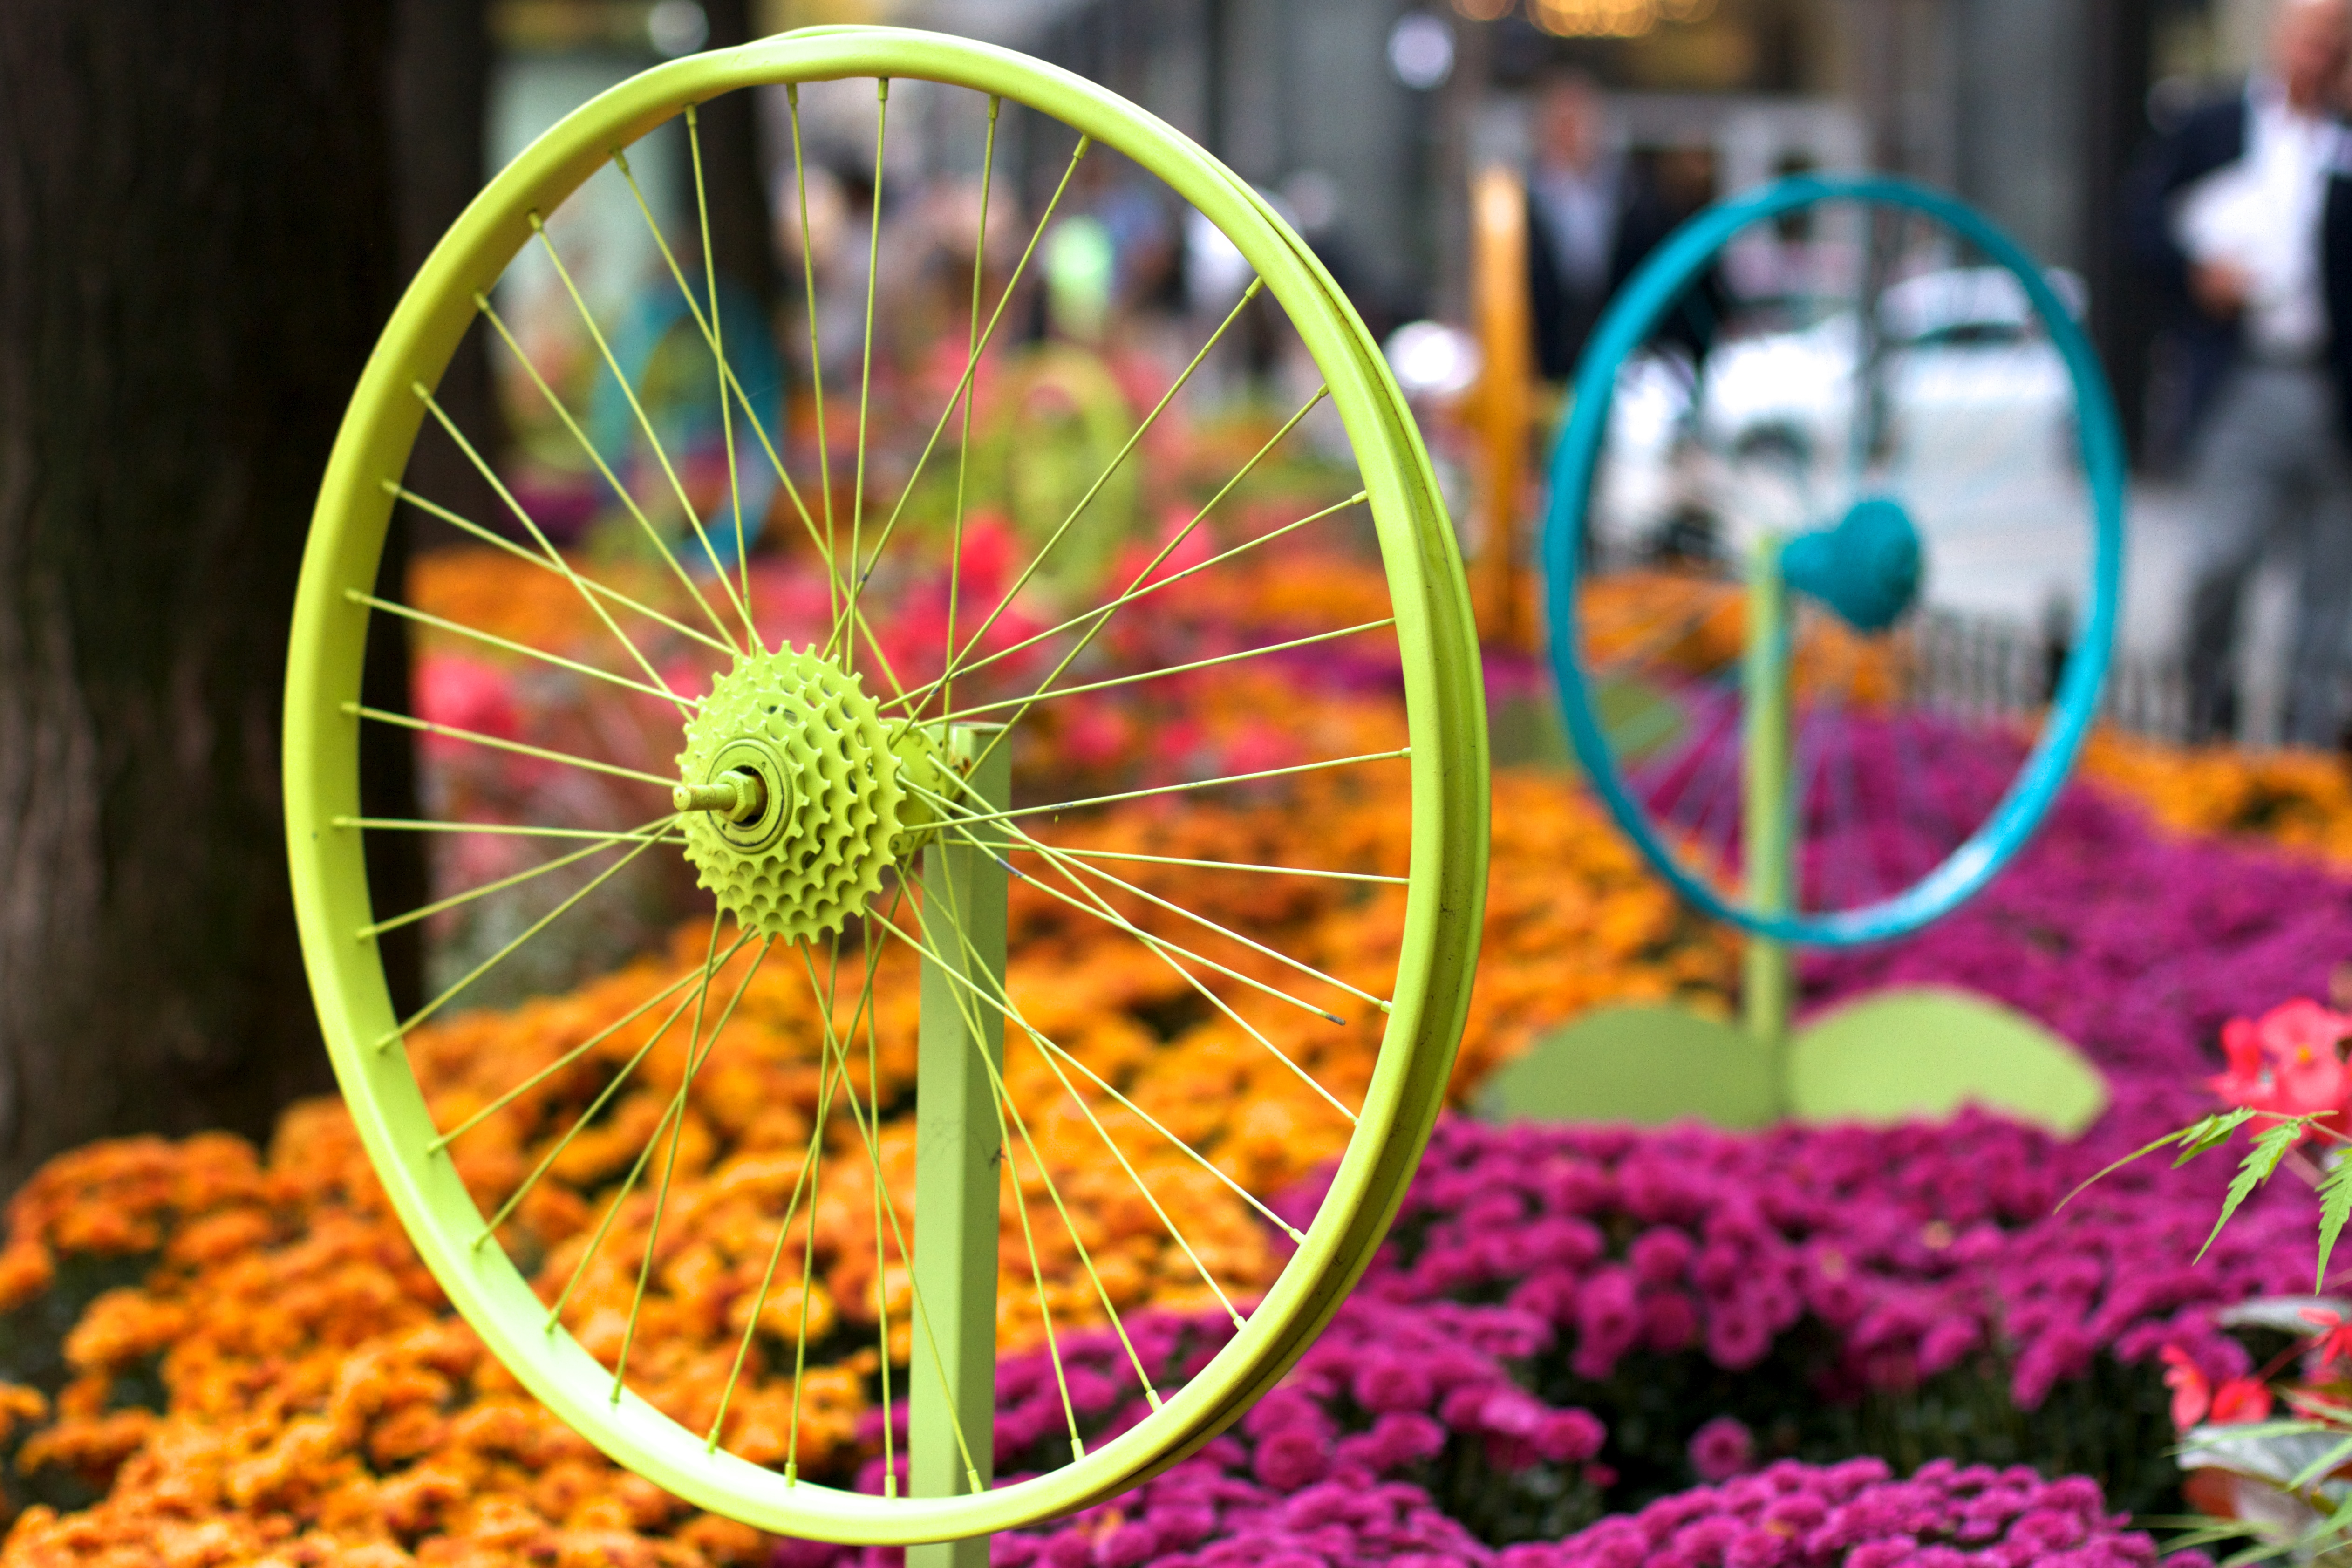
plant, wheel, flower, bicycle, color, autumn, season, 2015365